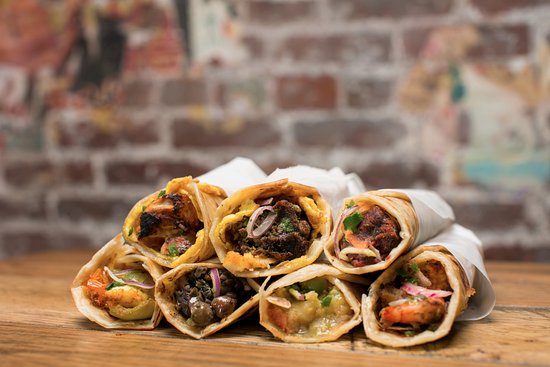
Dish: kaathi_rolls